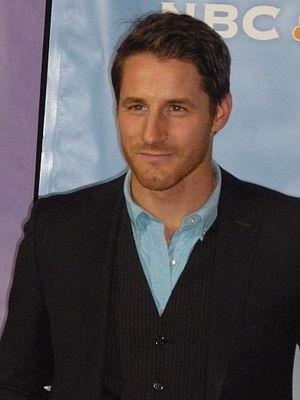
Commander in Chief est une série télévisée américaine en 18 épisodes de 42 minutes, créée par Rod Lurie et diffusée entre le 27 septembre 2005 et le 14 juin 2006 sur le réseau ABC.